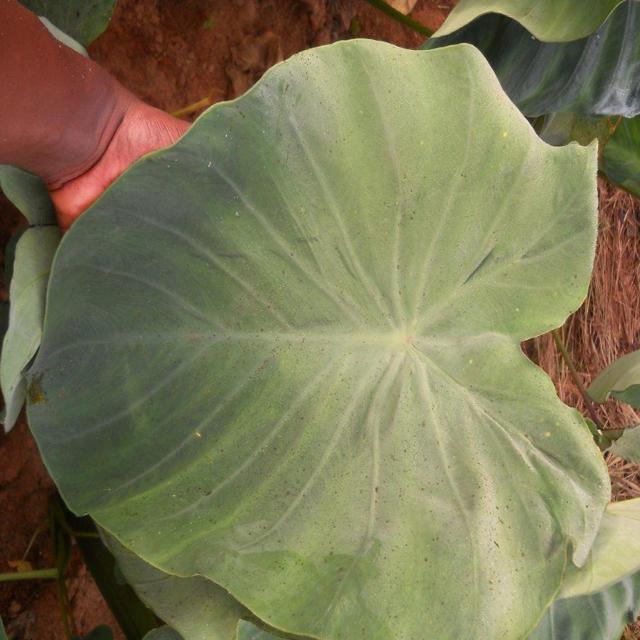
Label: Healthy